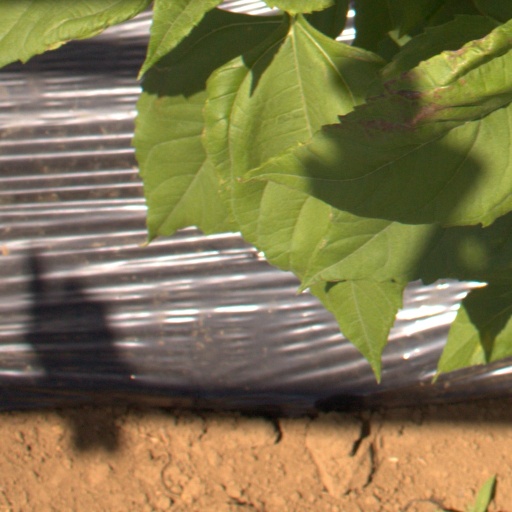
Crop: Jerusalem artichoke